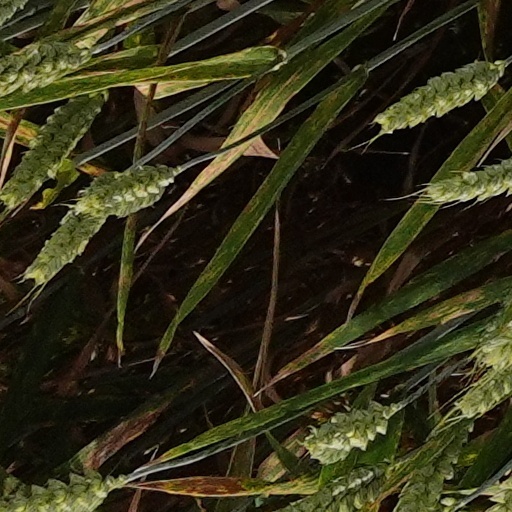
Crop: wheat